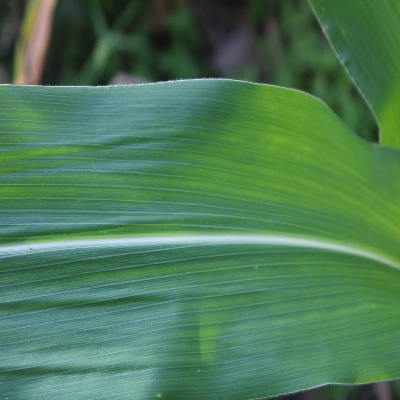
Crop: Maize
Condition: healthy